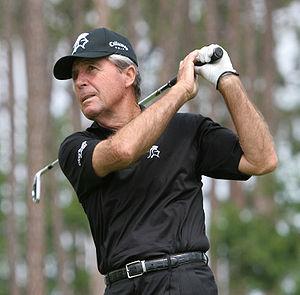
Gary Player, né le 1ᵉʳ novembre 1935 à Johannesbourg, est un golfeur sud-africain considéré comme l'un des meilleurs de l'histoire de ce sport. Professionnel en 1953, il est l'un des cinq golfeurs à avoir remporté les quatre tournois majeurs : le Masters, l'Open américain, l'Open britannique et le Championnat de la PGA. Il a été le premier non-américain à remporter le Masters et a composé avec les Américains Jack Nicklaus et Arnold Palmer un triumvirat que la presse américaine des années 1960 surnomma "The Big Three".
Le Masters est l'un des quatre tournois annuels qui composent le Grand Chelem dans le golf professionnel masculin mondial. Disputé traditionnellement la seconde semaine d'avril, il est le premier des quatre chelems de l'année. Contrairement aux trois autres majeurs, il se déroule toujours au même endroit : à l'Augusta National Golf Club, golf privé à Augusta en Géorgie. Le tournoi fut créé par Clifford Roberts et Bobby Jones, ce dernier en est d'ailleurs l'architecte avec Alister MacKenzie. Il est inscrit officiellement au calendrier des trois circuits : le PGA Tour, le Tour européen PGA et le Japan Golf Tour. Le nombre de participants est plus restreint que lors des autres tournois du Grand Chelem car ceux-ci doivent être invités par l'Augusta National Golf Club.